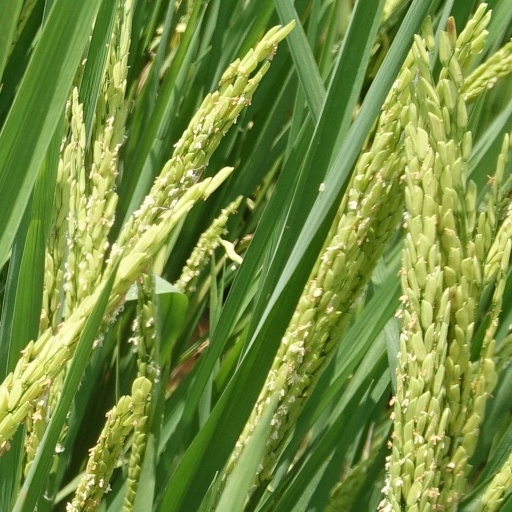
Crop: rice